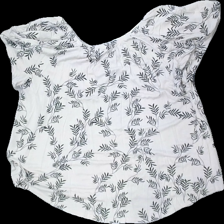
View: back
Type: Blouse
Category: Ladies
Brand: Not in the list
Colors: White, Black
Material: 100% viscose
Pattern: Floral print
Cut: Regular, C-collar
Season: All
Price range: <50
Recommended usage: Reuse